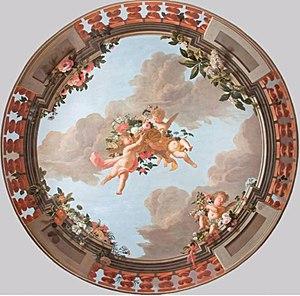
Gaspar Pieter Verbruggen ou Gasparo Pedro Verbruggen, baptisé le 11 avril 1664 à Anvers et inhumé le 14 mars 1730 dans la même ville, est un peintre flamand principalement connu pour ses décors de fleurs et de fruits. Il a notamment collaboré avec d'autres artistes sur des compositions qui combinent des figures et des éléments de nature morte. Il a été actif à Anvers et à La Haye.